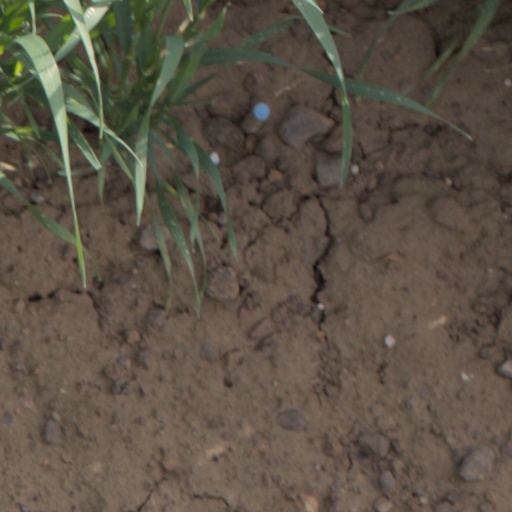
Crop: wheat